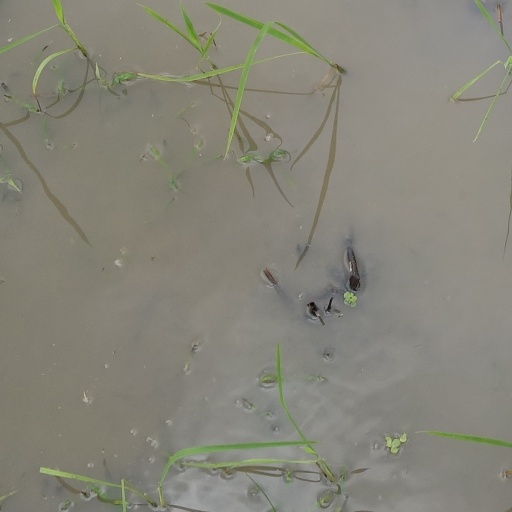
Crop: rice